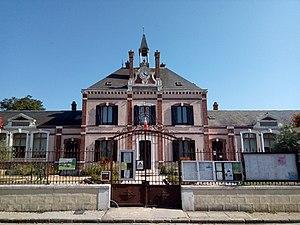
Mairie de Saint-Martin-de-Nigelles